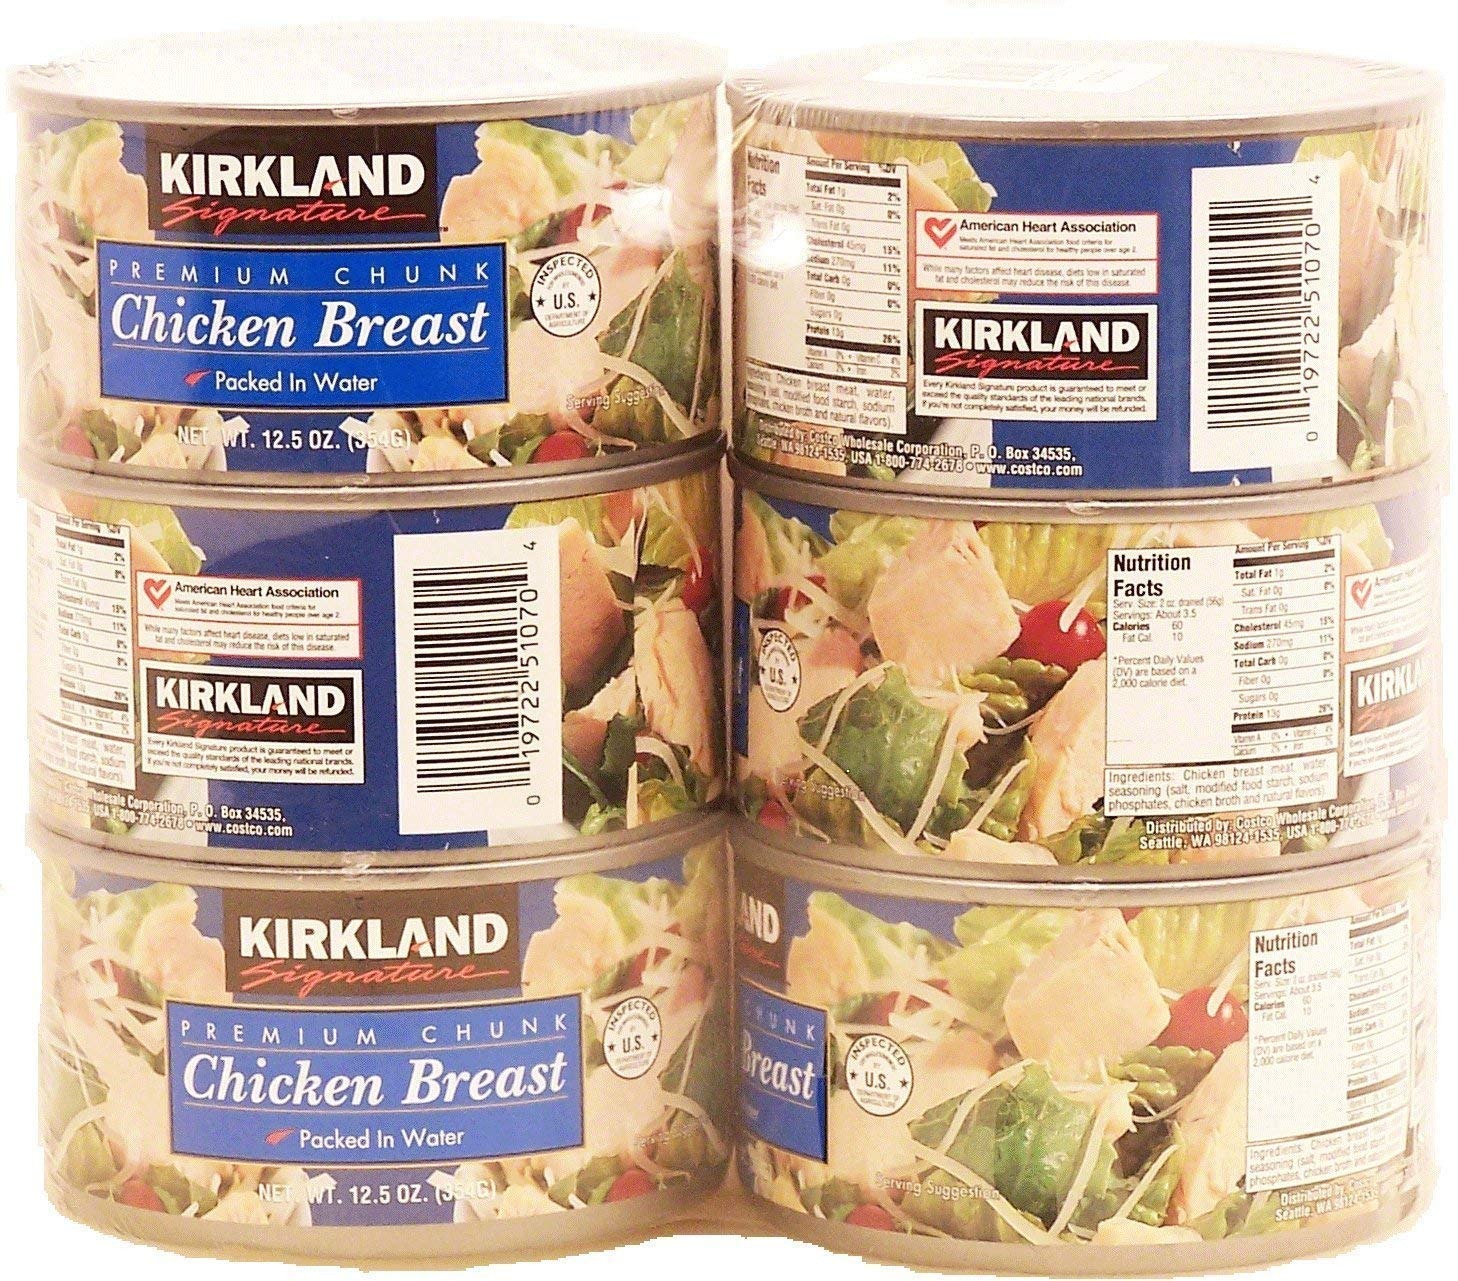
Item Name: Kirkland Signature Premium Chunk Chicken Breast Packed in Water, 12.5 Ounce, 6 Count - PACK OF 2
Product Description: uh
Value: 1.0
Unit: Count

Price: 23.42